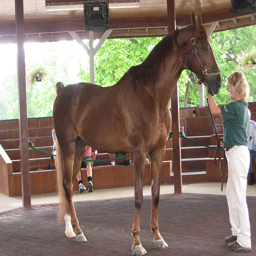
A woman holds a brown horse as others watch
A woman interacts with a horse in a stable
a large horse with a women petting it
A woman holding the reins to a horse
The horse is in the stables getting care.